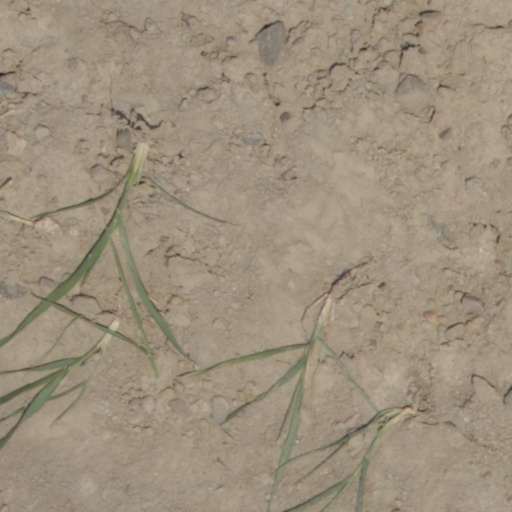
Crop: wheat